History of the Cossacks

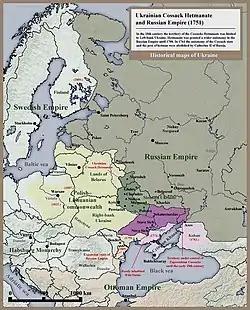
Historical map of Ukrainian Cossack Hetmanate and territory of Zaporozhian Cossacks under rule of Russian Empire (1751).

In the Russian Empire, the Cossacks constituted 12 separate Cossack voiskos, settled along the frontiers: the Don Cossacks, Kuban Cossacks, Terek Cossacks, Buh Cossacks, Astrakhan Cossacks, Ural Cossacks, Orenburg Cossacks, Siberian Cossacks, Semiryechensk Cossacks, Baikal Cossacks, Amur Cossacks, and Ussuri Cossacks. Also, there was a small number of the Cossacks in Krasnoyarsk and Irkutsk, who would form the Yenisey Cossack Host and Irkutsk Cossack regiment of the Ministry of the Interior in 1917. The "stanitsa", or village formed the primary unit of this organization. Each "stanitsa" held its land as a commune, and might allow non-Cossacks (excepting Jews) to settle on this land for payment of a certain rent. The assembly of all householders in villages of less than 30 households, and of 30 elected men in villages having from 30 to 300 households (one from each 10 households in the more populous ones), constituted the village assembly. This assembly resembled the "mir", but had wider attributes: it assessed the taxes, divided the land, took measures for the opening and support of schools, village grain-stores, communal cultivation, and so on, and elected its ataman (leader) and its judges, who settled all disputes up to an amount that the 1911 "Encyclopædia Britannica" gives as "£10" (or above that sum with the consent of both sides).